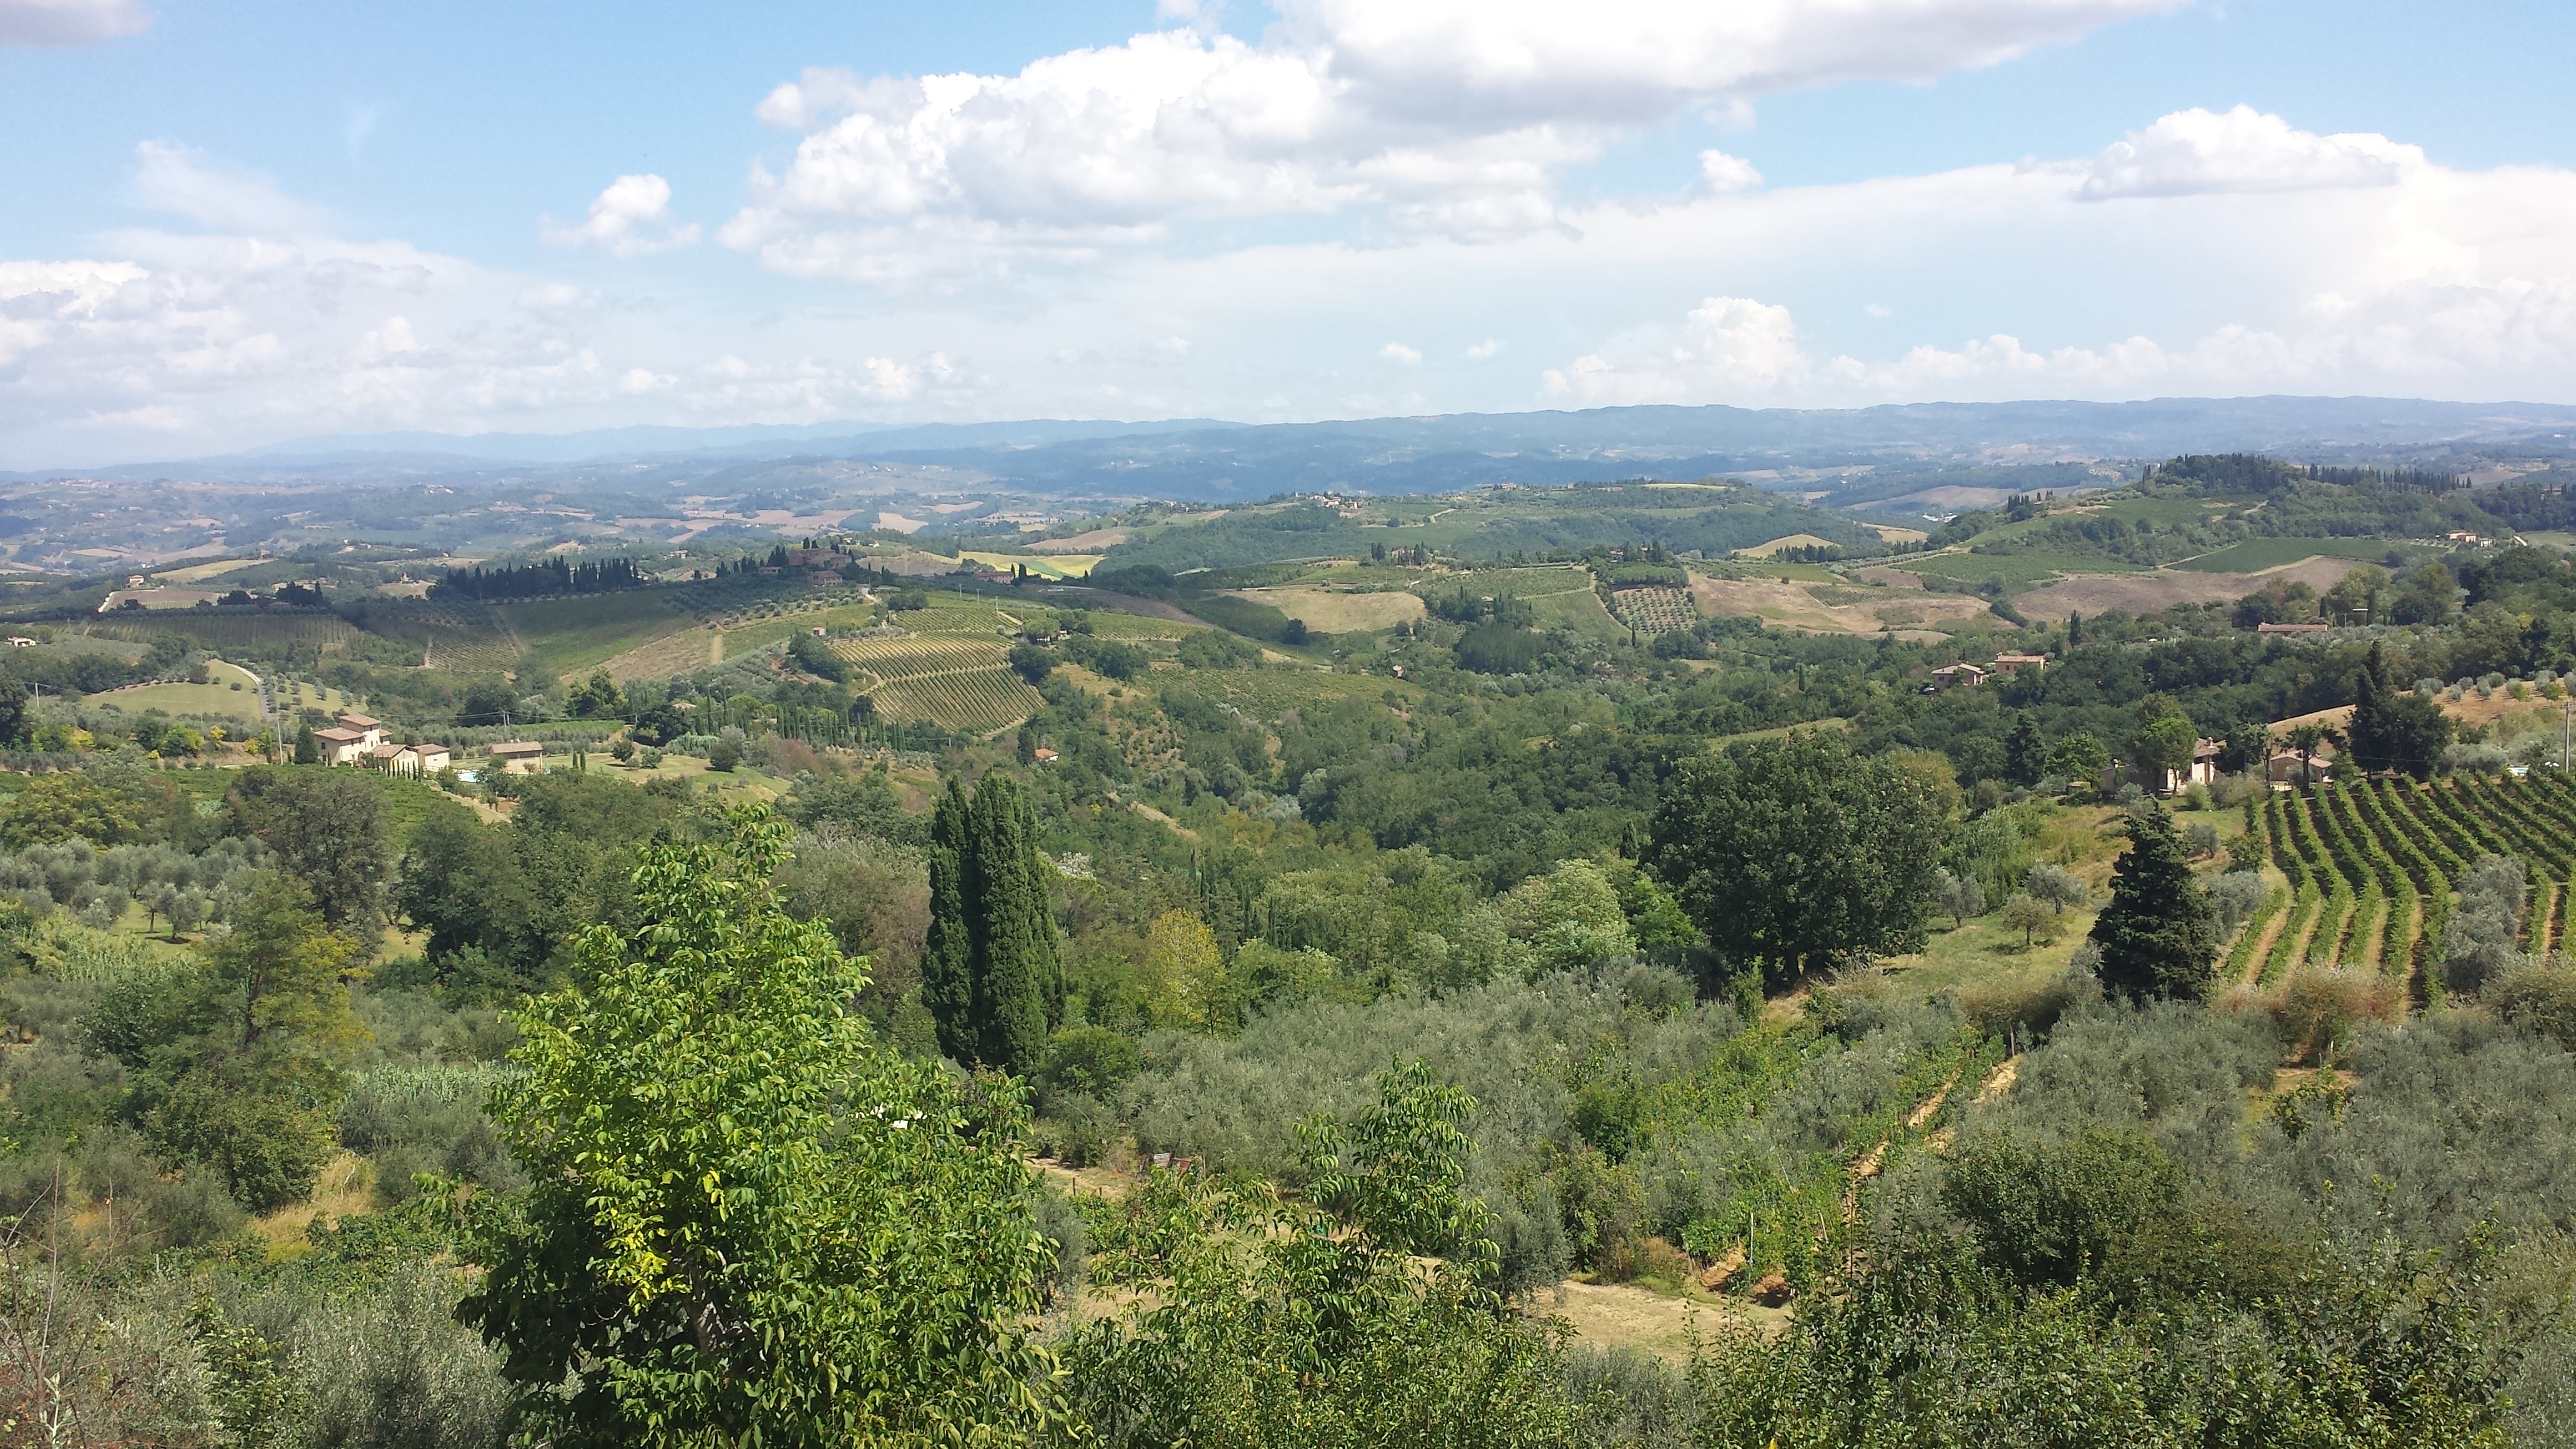
landscape, tree, nature, forest, mountain, cloud, hill, adventure, valley, mountain range, summer, green, jungle, italy, tuscany, ridge, plants, vegetation, plateau, habitat, ecosystem, campaign, rural area, aerial photography, natural environment, geographical feature, mountainous landforms, saint gimignano